Simraceway

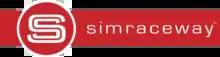

Simraceway was an online racing simulation that hosted live, multiplayer racing events. The race environment was developed by Ignite Game Technologies, Inc. The service used a client-server software model similar to popular online games such as "World of Warcraft" allowing the racing environment to be continually updated.